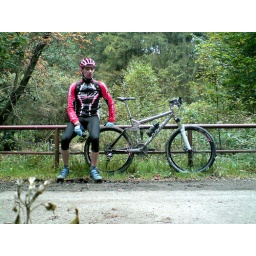
On the bridge over the river Hoegne. My smile was gone since I just pulled a muscle.